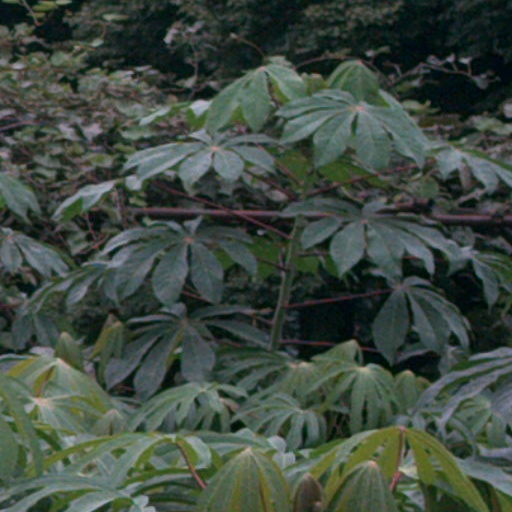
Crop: cassava